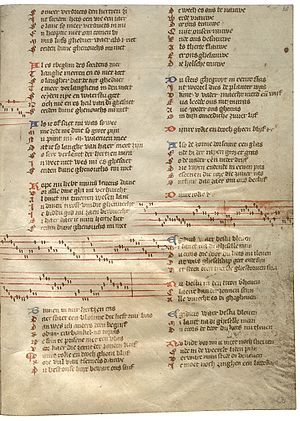
Sangbog
Gruuthuse-manuskriptet fra omkring år 1400.
En sangbog er en bog med en samling af sange. En sangbog kan indeholde teksten til sange, melodien, eller både tekst og melodi. Udover melodien kan musikken være repræsenteret med harmonisering via for eksempel et klaverarrangement eller becifring. Sangene er gerne nummereret og indekseret efter første verselinje.